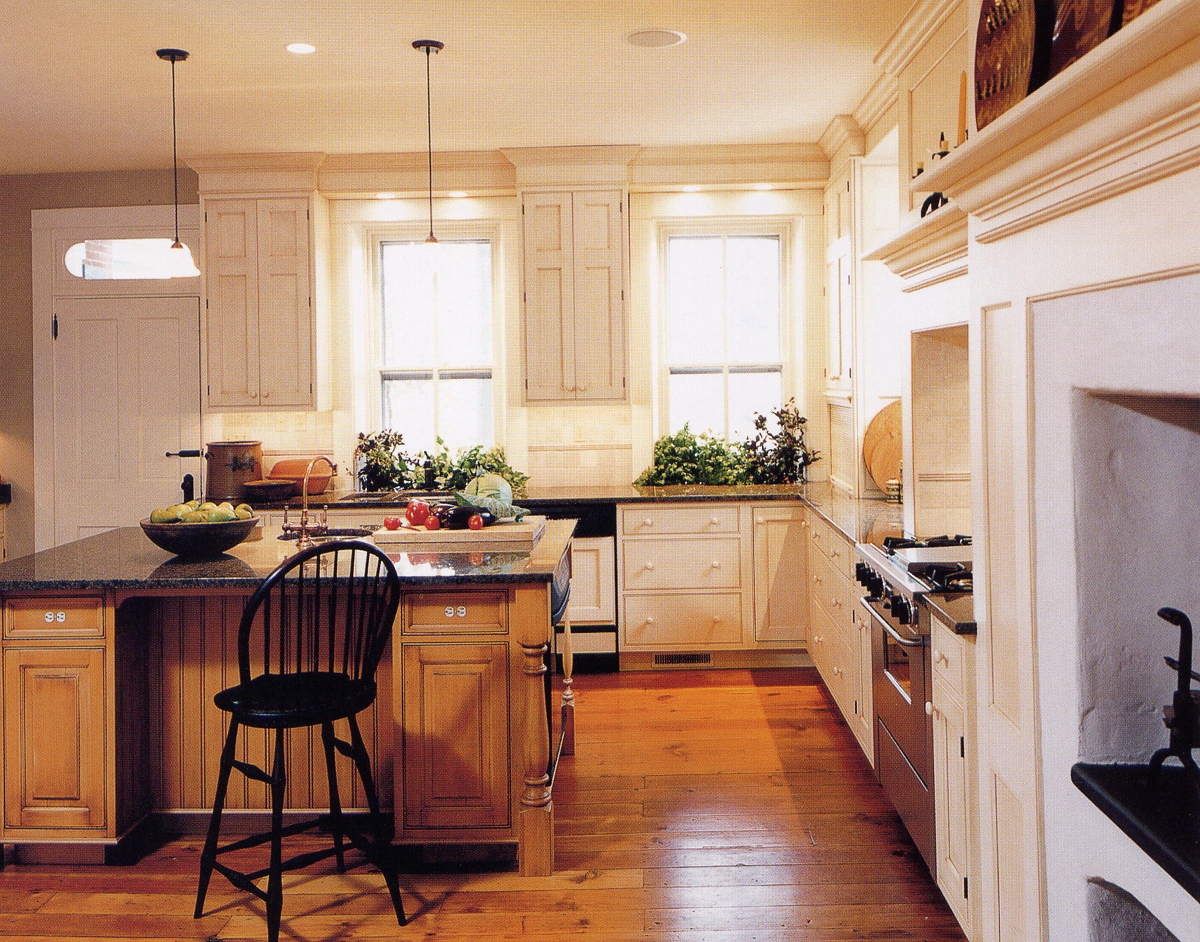
Room type: kitchen